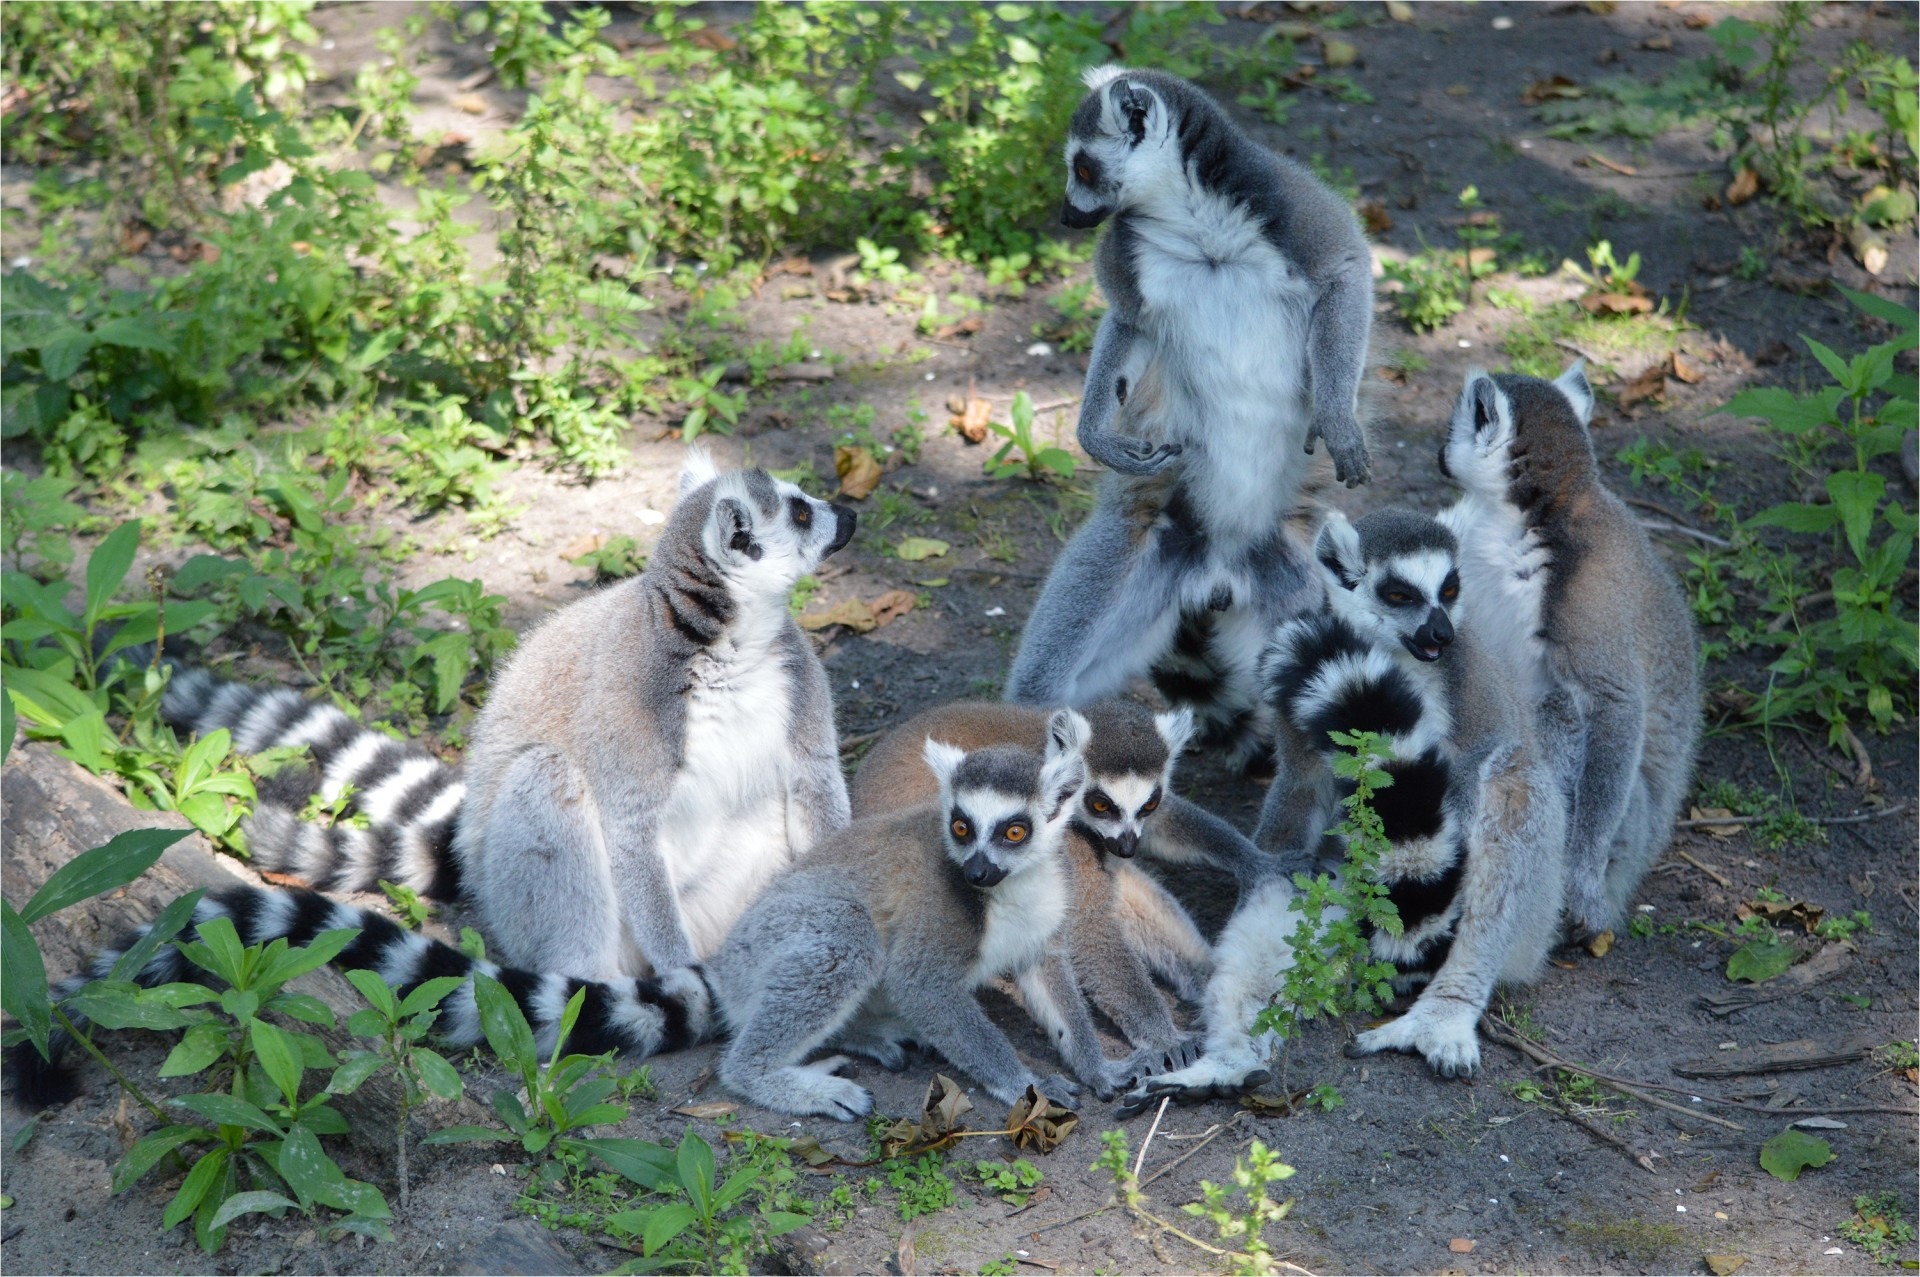
nature, wilderness, animal, wildlife, wild, environment, zoo, mammal, fauna, primate, outdoors, zoology, lemur, species, apes, ring tailed